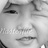
Emotion: neutral